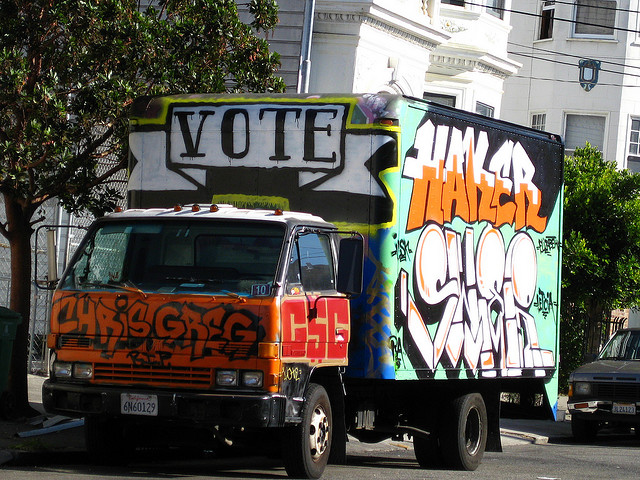
A truck covered in graffiti driving down a road.

The truck has been vandalized on the city streets.

A truck parked on a city street with the word vote and a lot of graffiti.

a truck going down the road with vote wrote on it